Jesse Eisenberg

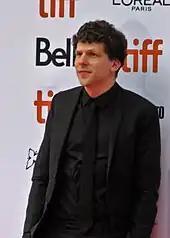
Eisenberg at the premiere of "The Hummingbird Project" at the 2018 Toronto International Film Festival

Eisenberg starred alongside Alexander Skarsgård as a high-frequency trader in Kim Nguyen's tech drama "The Hummingbird Project" that was released in 2018. In the same year, he produced Jeremy Workman's documentary "The World Before Your Feet", which follows a 37-year-old man named Matt Green who has walked over 9,000 miles on the streets of New York City. In an interview with "Variety", Eisenberg talked about the film, stating, "it’s this fantastic tour of New York City. But more than that, its central character has this unusual relationship to his environment. He's simultaneously a tourist and a philosopher." The documentary premiered to critical acclaim at the 2018 South by Southwest Film Festival where it was acquired by distributor Greenwich Entertainment. It was released theatrically in November 2018 and has an approval rating of 100% on Rotten Tomatoes. The same month he appeared in the Serbian TV series "Žigosani u reketu" as the owner of an NBA club.